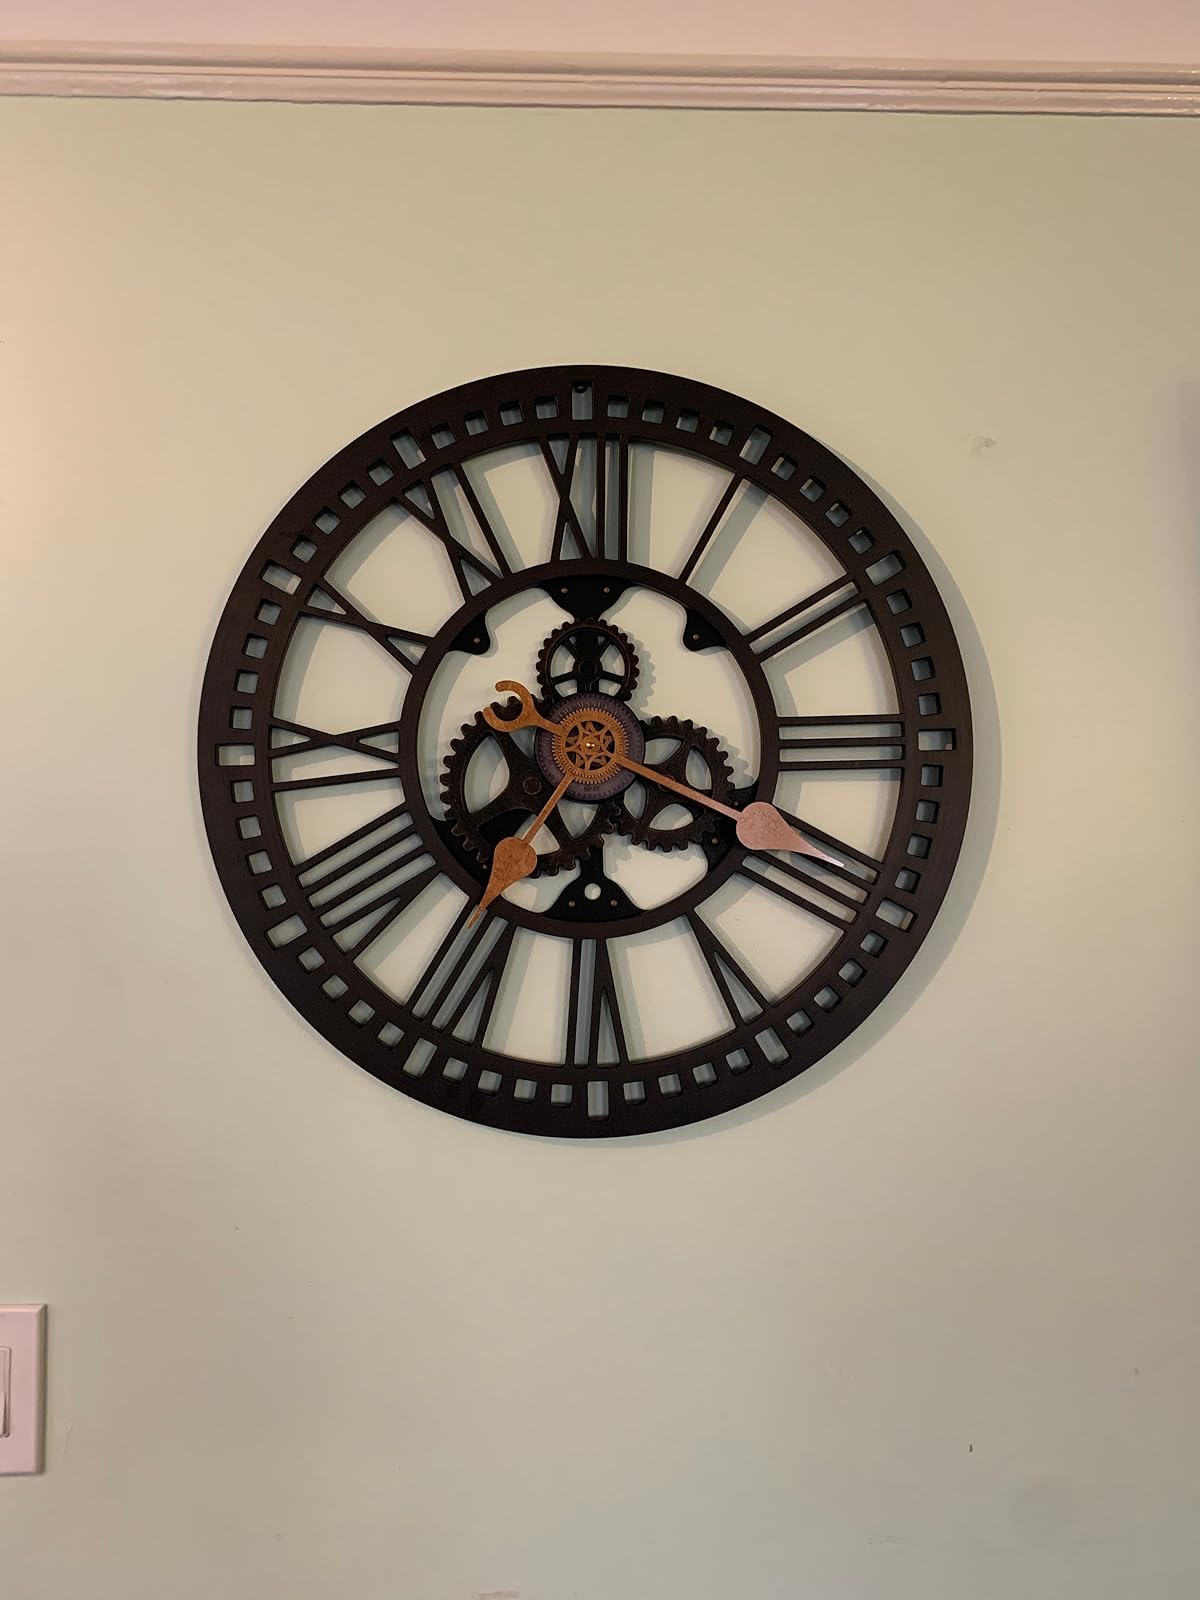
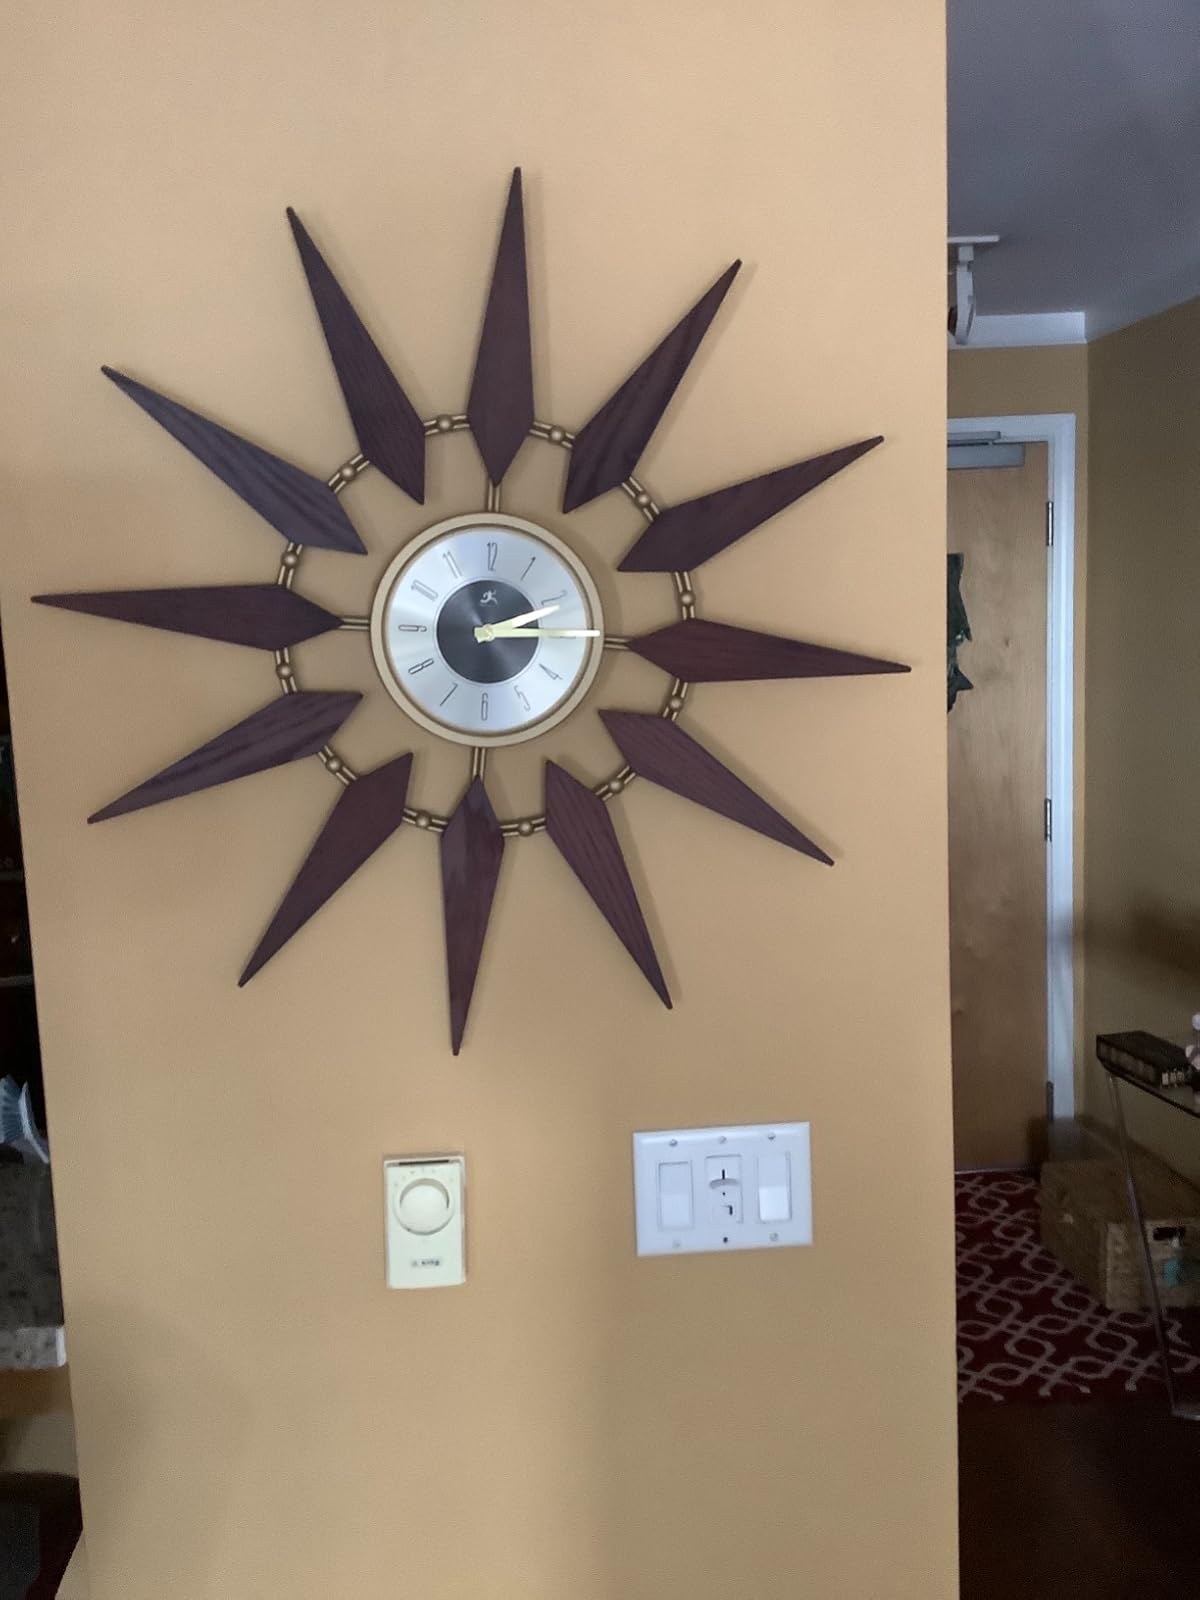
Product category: clock
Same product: no